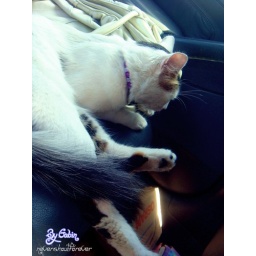
Once upon a time there was a flying cat